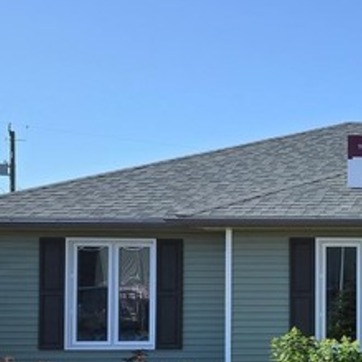
Material: other